Kyōtango-Ōmiya Station

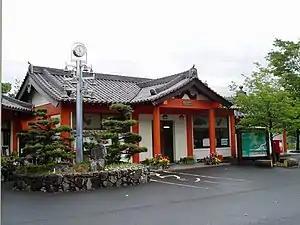
Kyōtango-Ōmiya Station, May 2007

is a passenger railway station in located in the city of Kyōtango, Kyoto Prefecture, Japan, operated by the private railway company Willer Trains (Kyoto Tango Railway).